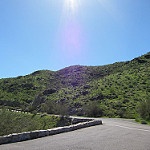
Label: mountain